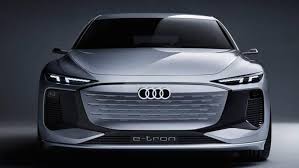
Label: noambulance